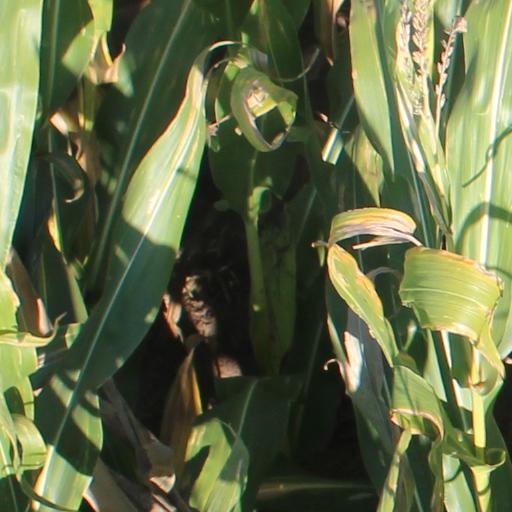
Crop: maize; corn